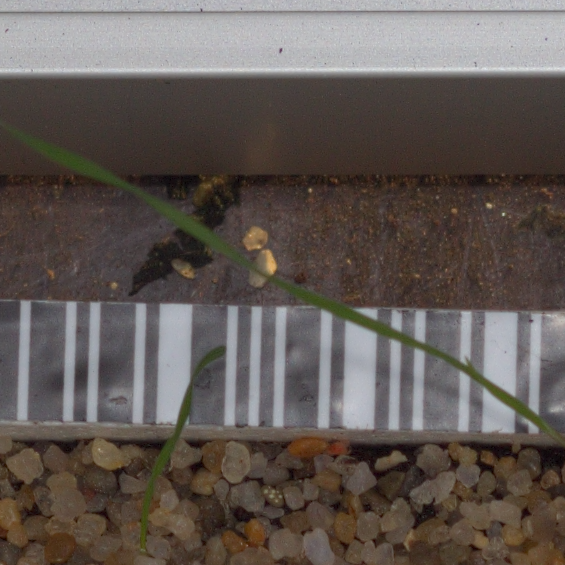
Label: black_grass